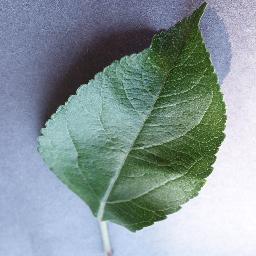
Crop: apple
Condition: healthy